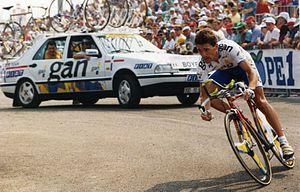
TOUR DE FRANCE 1993
Éric Boyer est un ancien coureur cycliste français, aujourd'hui directeur sportif. Il a également été président de l'AIGCP en 2008 avant de démissionner quelques mois plus tard. Il était manager de l'équipe cycliste Cofidis de 2005 à juin 2012.